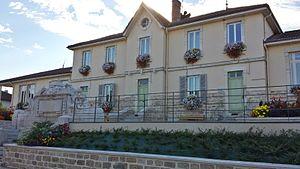
Mairie de Marboz, Ain